Gudgudee

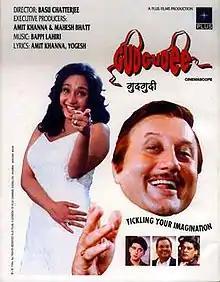
Poster

Gudgudee is a 1997 Indian comedy film directed by Basu Chatterjee.